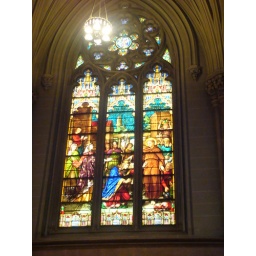
One of the many stained glass windows of the St Patrick Cathedral in New York City.